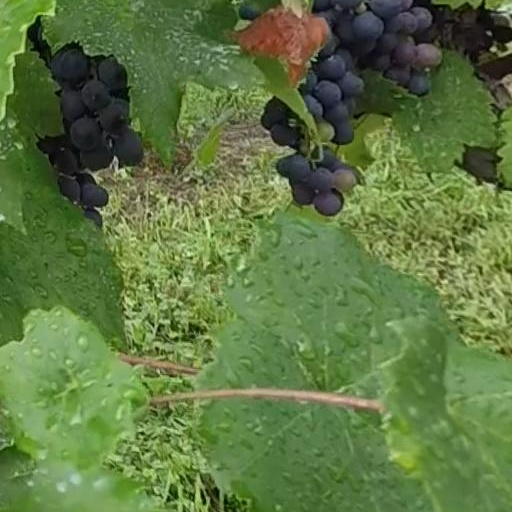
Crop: grape